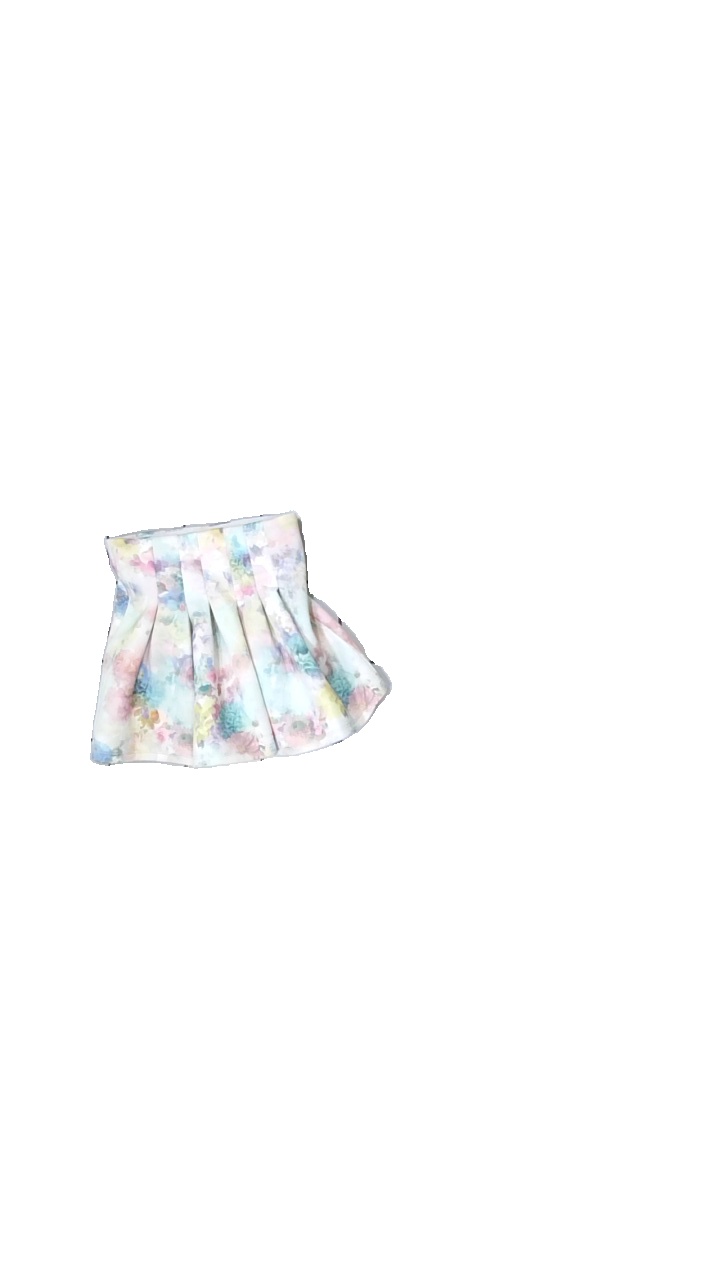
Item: Skirt (Children)
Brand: H&m
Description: skirt
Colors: Pink
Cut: Cropped
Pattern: Floral print
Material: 100% Polyester
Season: Spring
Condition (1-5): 3
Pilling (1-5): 2
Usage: Recycle
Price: <50